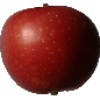
Label: images